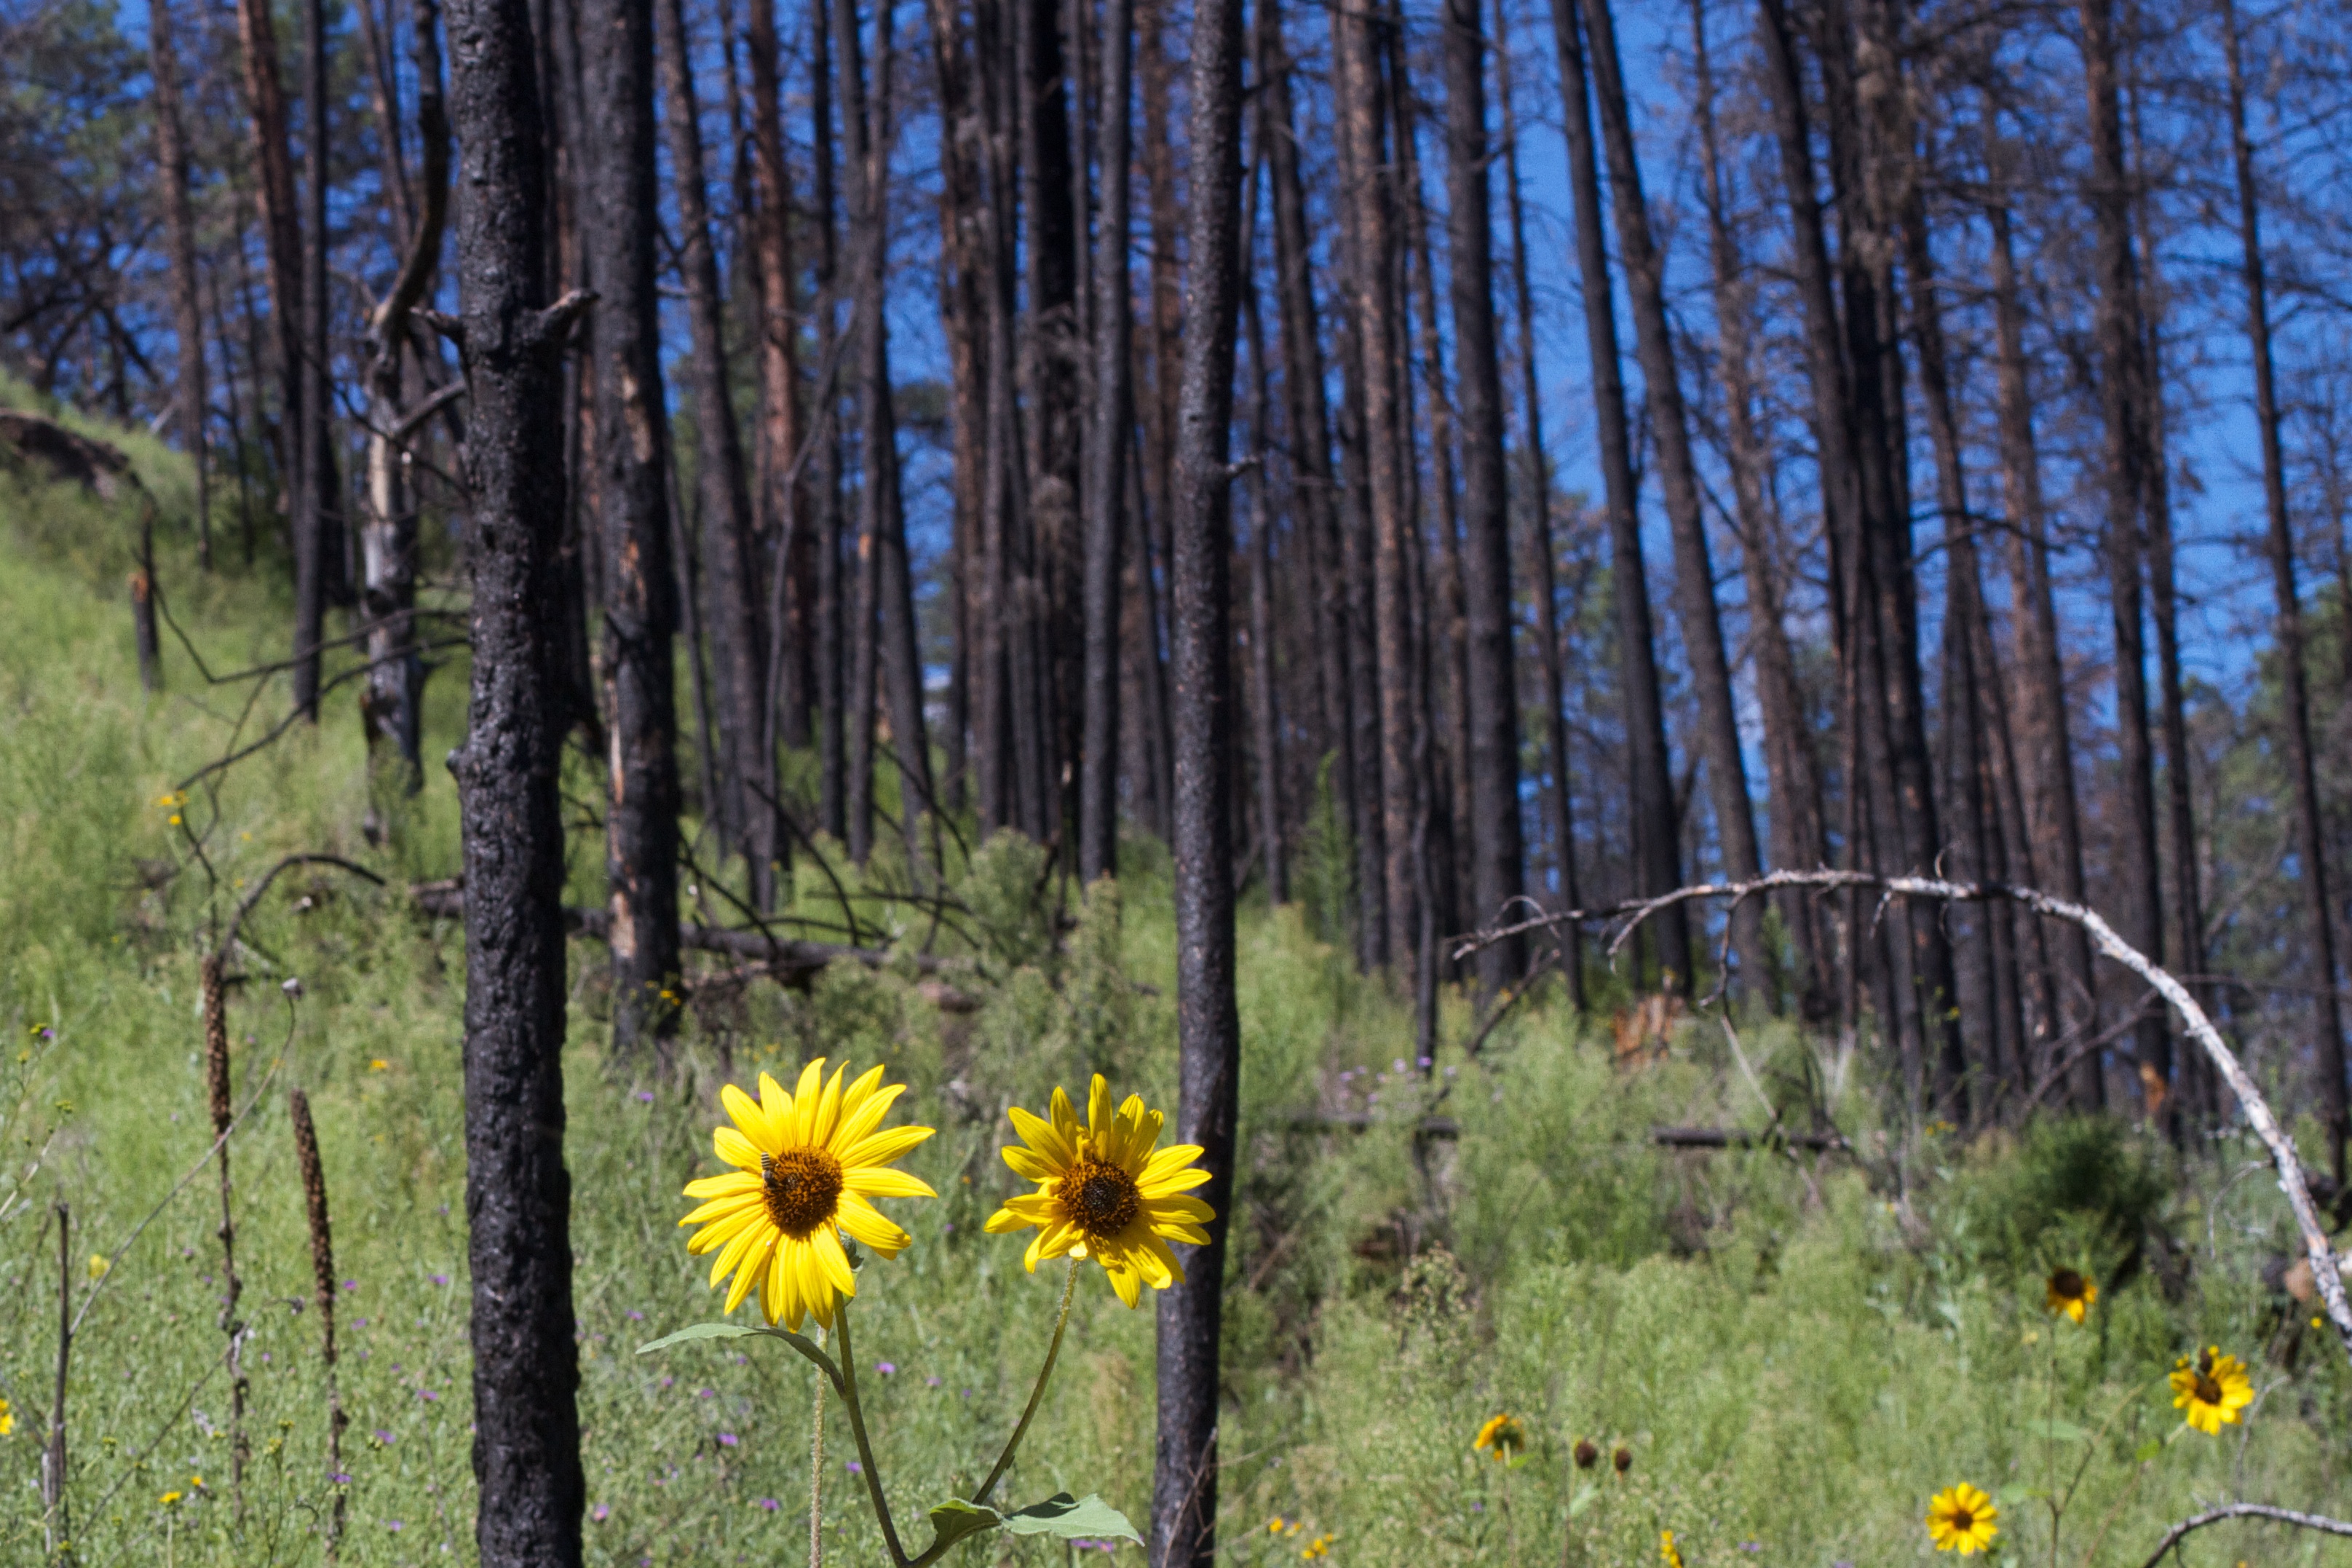
tree, forest, wilderness, plant, meadow, prairie, sunlight, leaf, flower, autumn, flora, wildflower, woodland, habitat, ecosystem, flowering plant, biome, natural environment, temperate broadleaf and mixed forest, temperate coniferous forest, land plant